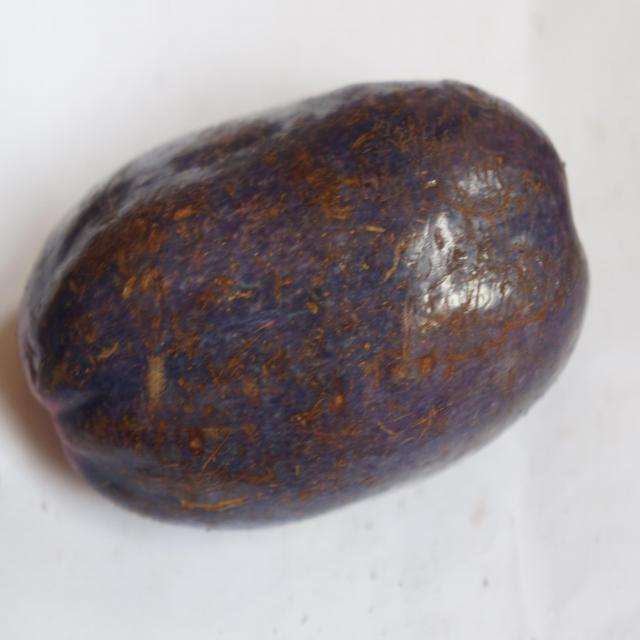
Plum grade: spotted